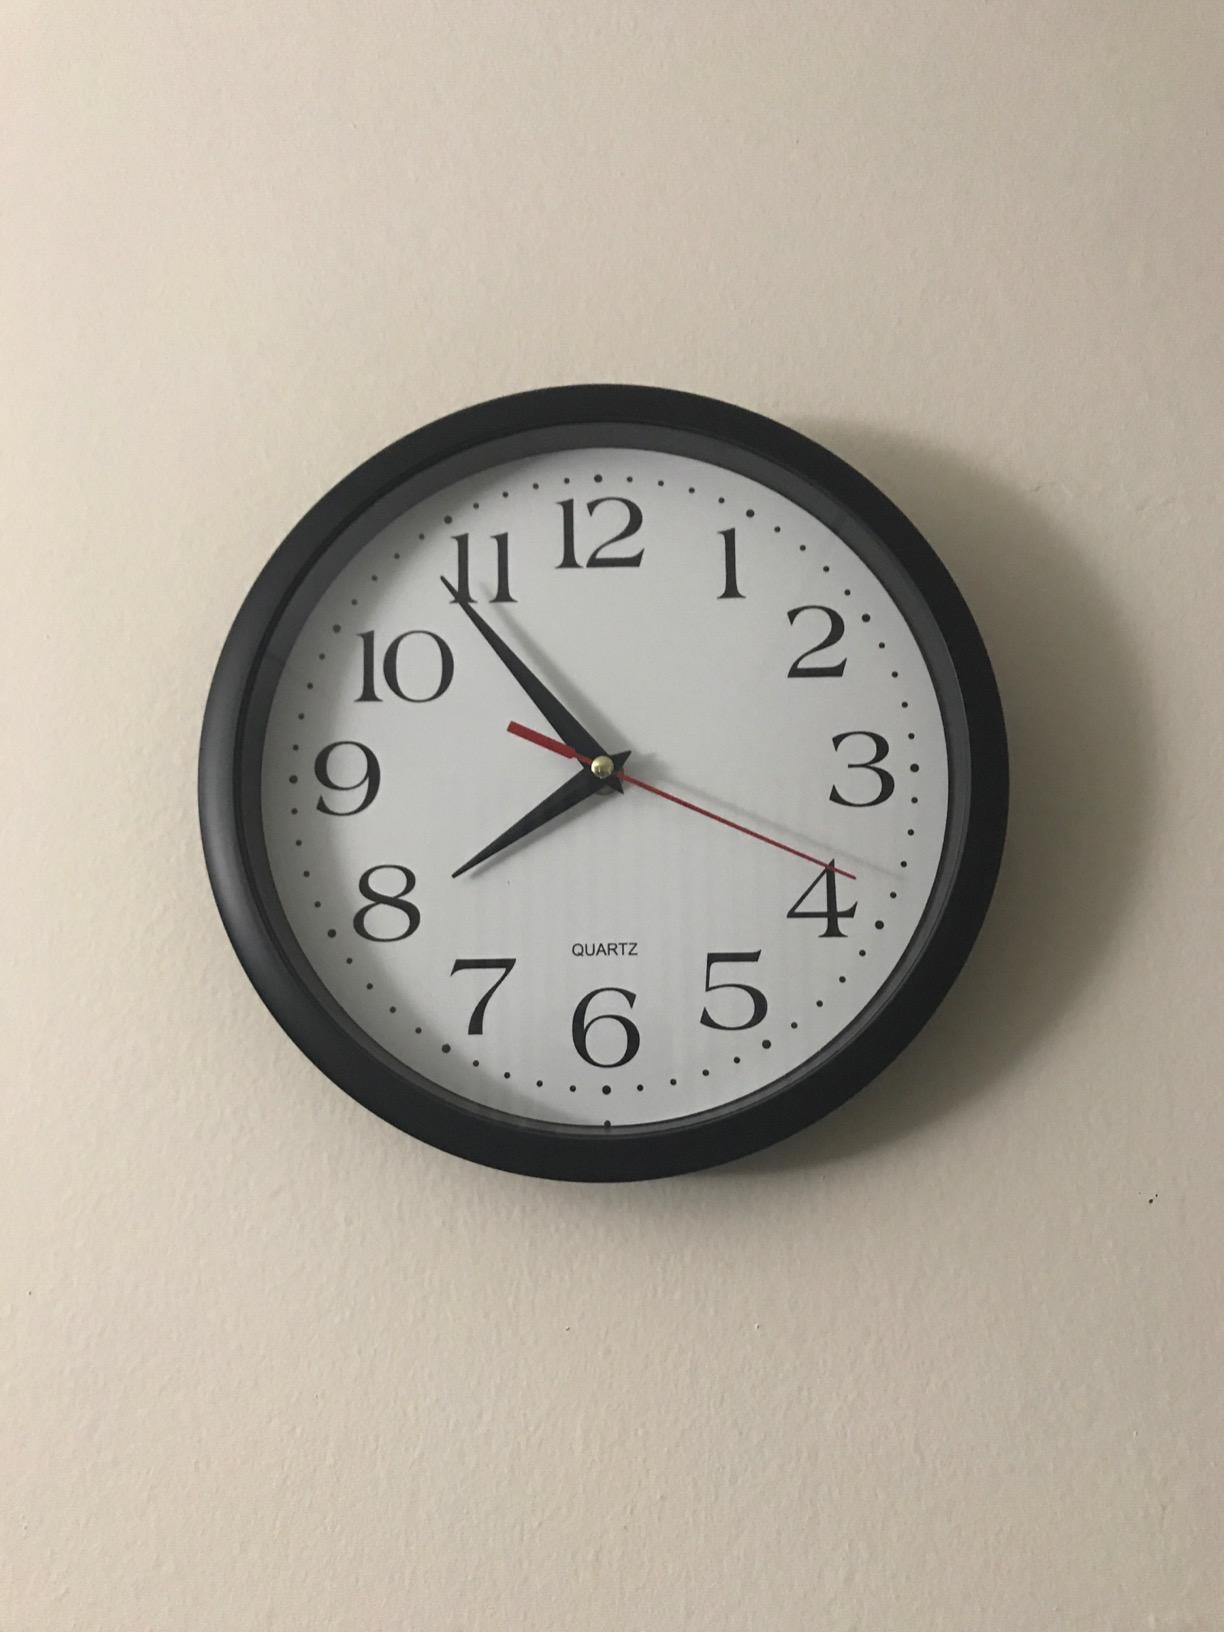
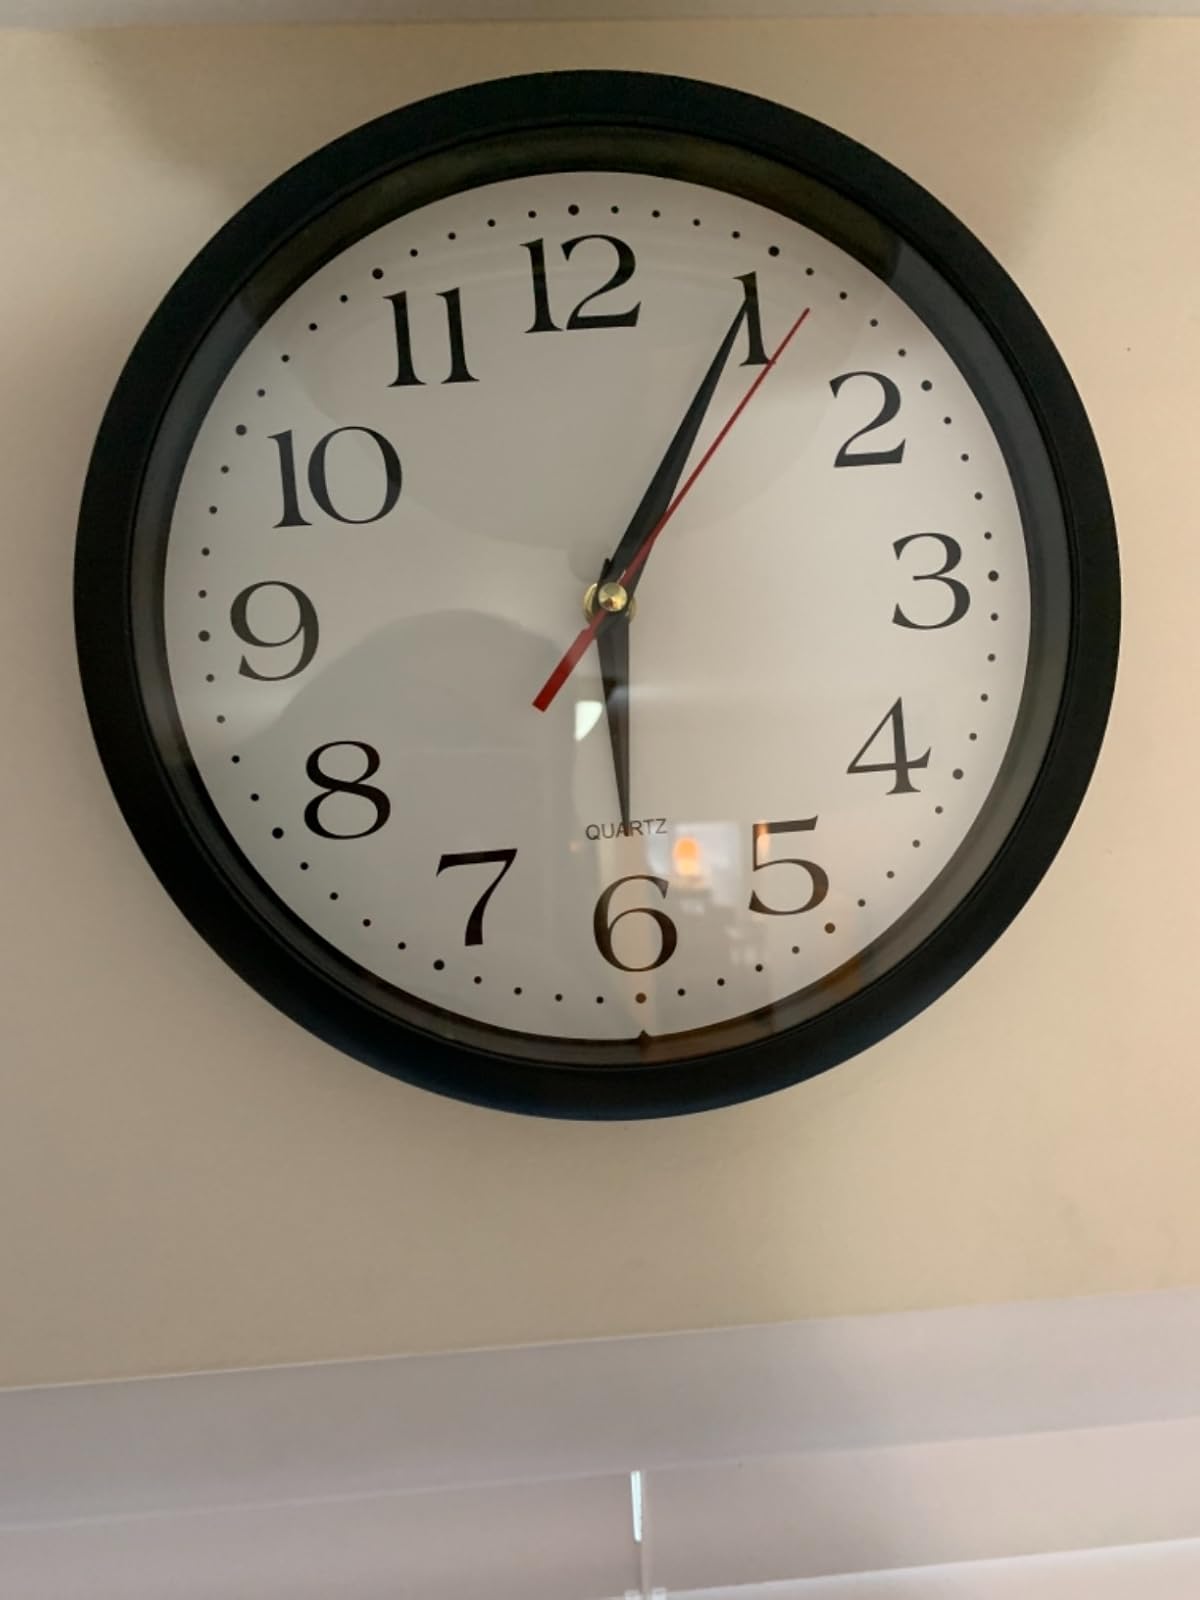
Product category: clock
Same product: yes